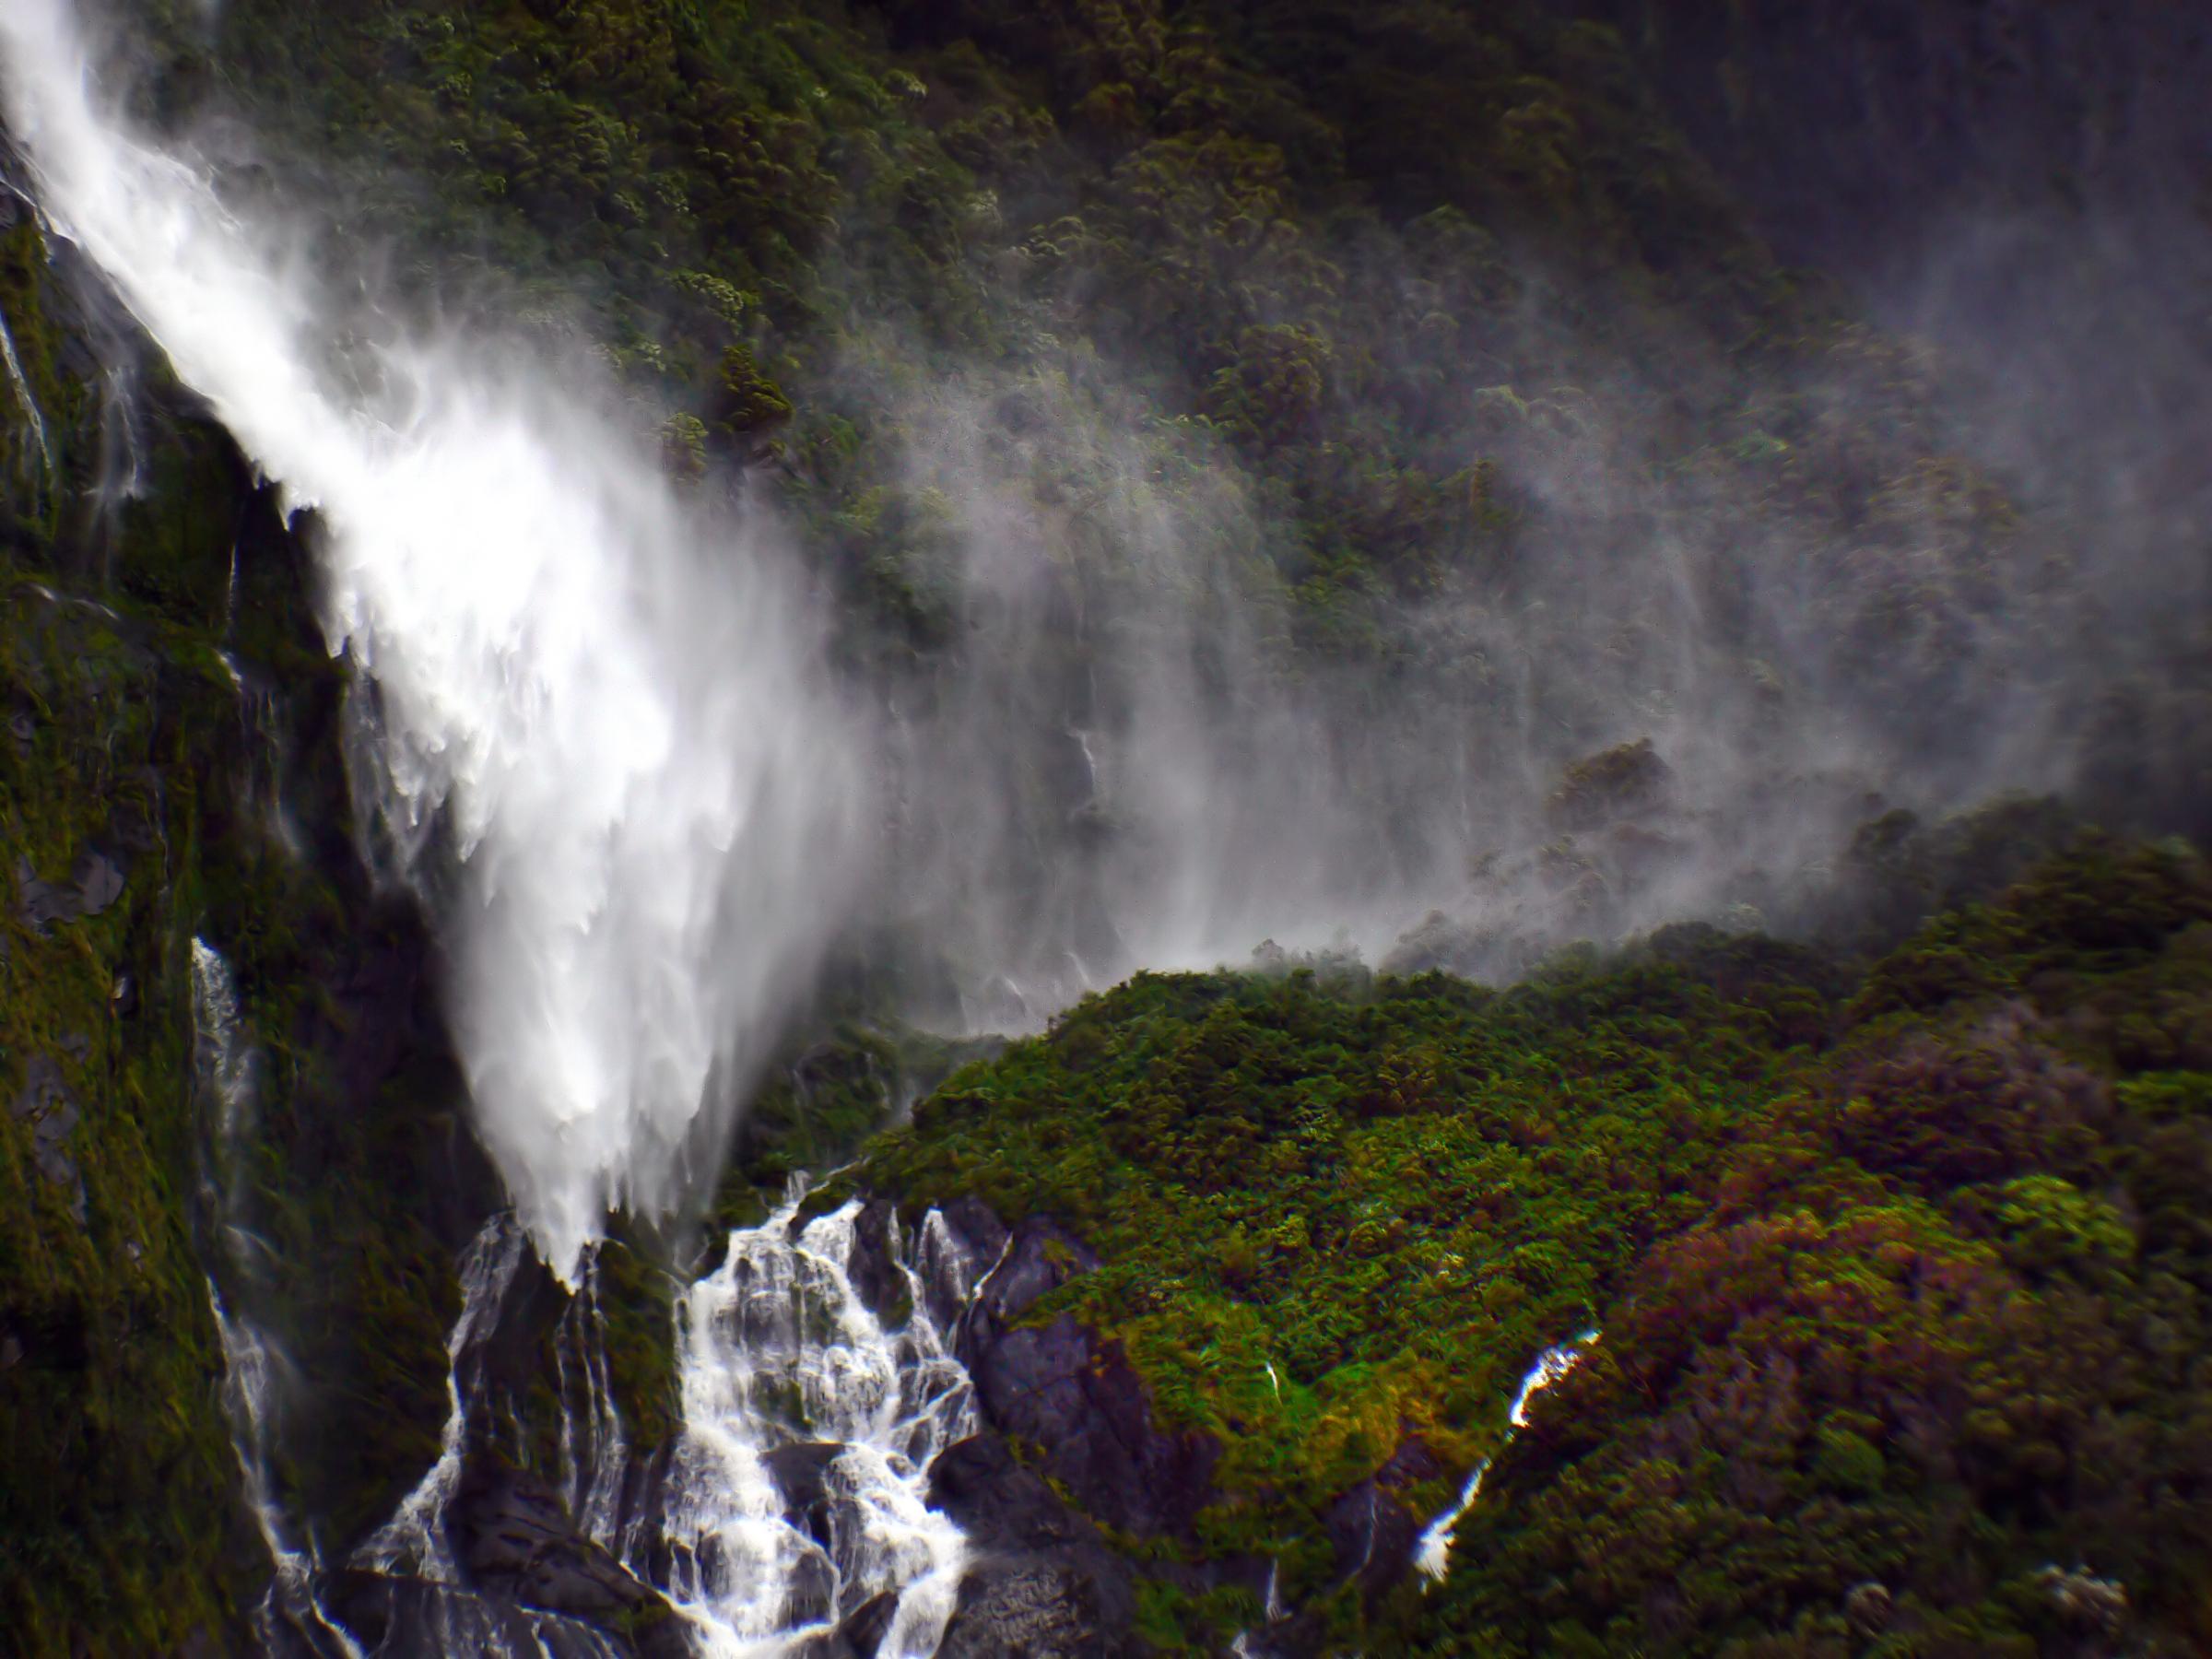
water, nature, waterfall, wildlife, stream, storm, body of water, mountains, newzealand, waterfalls, wasserfall, fiordlandnationialpark, boatride, grandpacifictours, jucycruises, highcliffs, lunchcruise, water feature, atmospheric phenomenon